Marco Dane

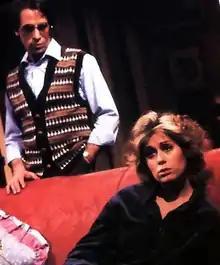
Marco (Anthony) and Karen (Light), 1978

Marco engages in constant schadenfreude in Karen's anxiety over the possibility of the con man telling Larry of all the sordid details of their prior criminal behavior. With the introduction of actress Judith Light in the role of Karen in late 1977, head writer Gordon Russell ramps up the storyline into Marco and Karen's relationship, with the role of Karen becoming a jangled bundle of nerves around Anthony's Marco. With the arrival of the goddaughter of Victoria "Viki" Lord Riley (Erika Slezak), Tina Clayton (Andrea Evans), Marco opens up a brothel while masquerading it as a photography studio. Finally establishing a business venture in Llanview, Marco forces Karen (Light, onward) to become one of his prostitutes in exchange for his silence on their past dealings. After Marco takes clothed photographs of naive, teenaged Tina, he edits the images to make them appear as if Tina posed nude. When Marco publishes the photos of Tina, a livid Viki confronts a nonchalant Marco who concedes to none of Viki's accusations.